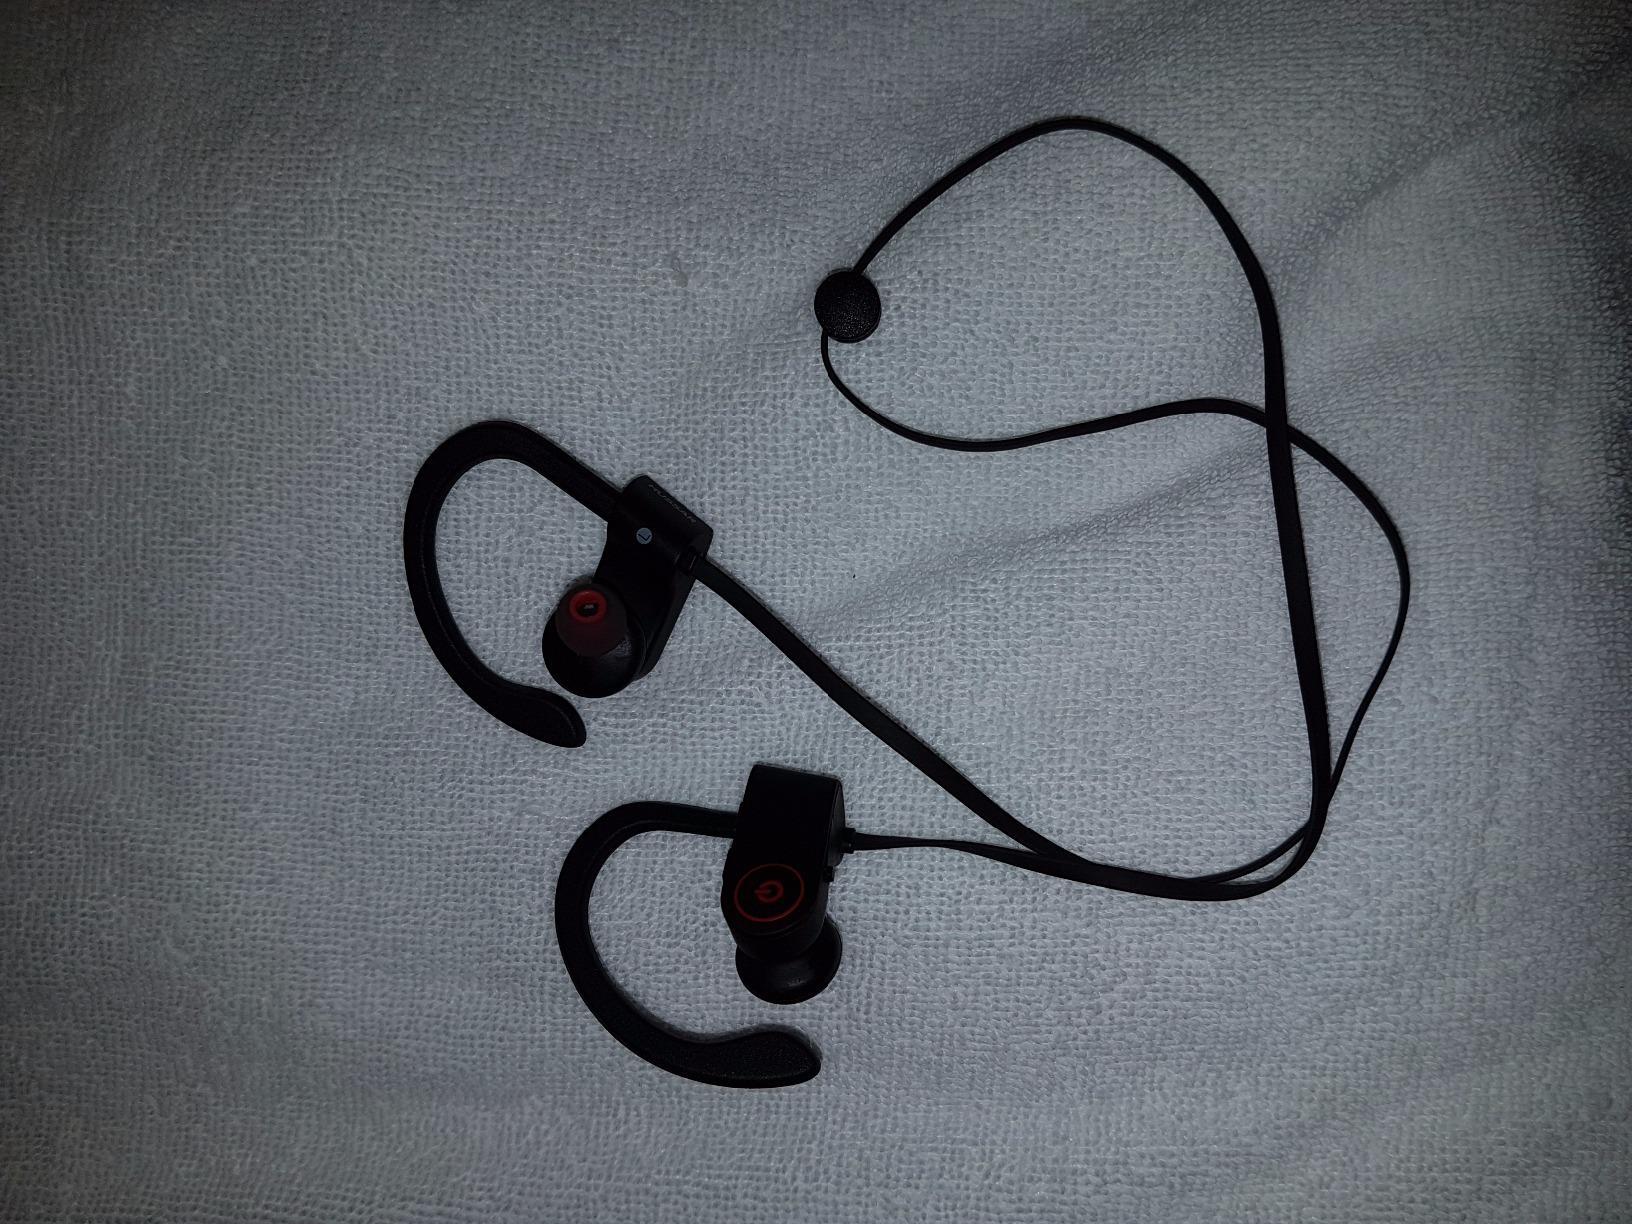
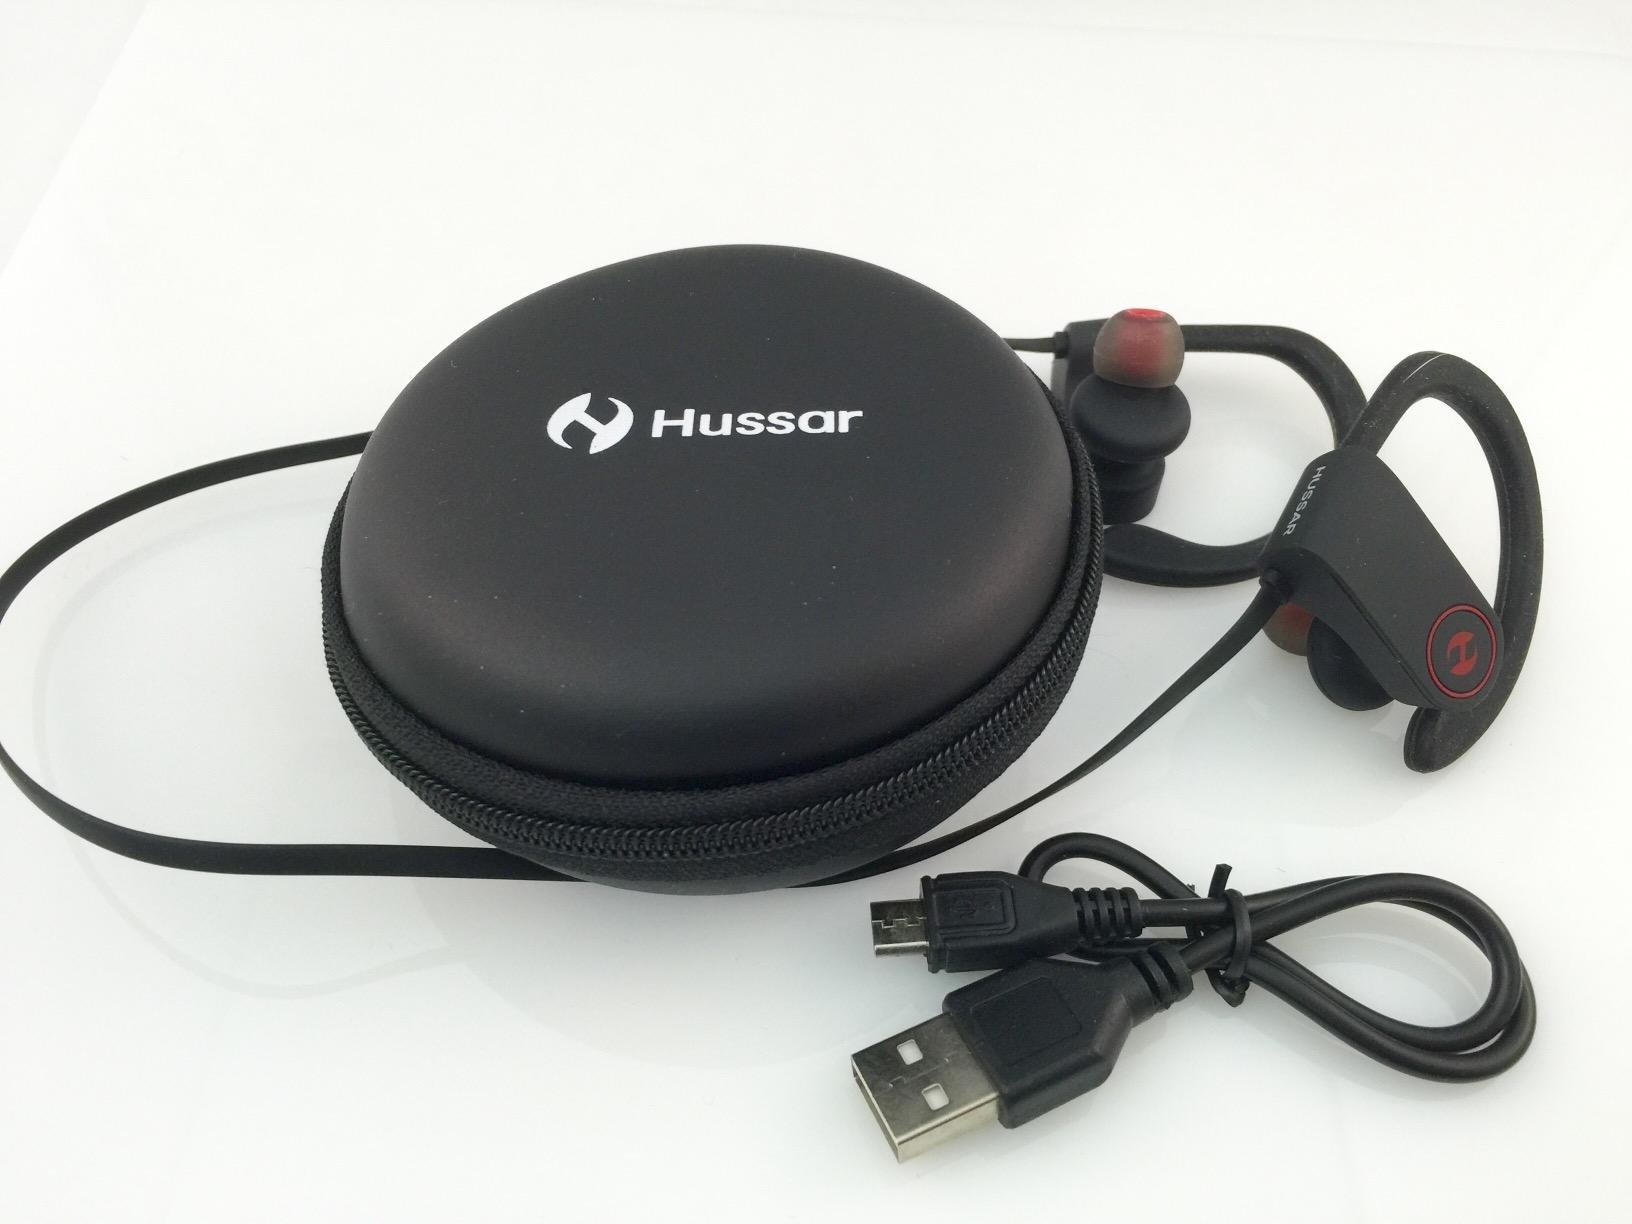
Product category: headphones
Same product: yes